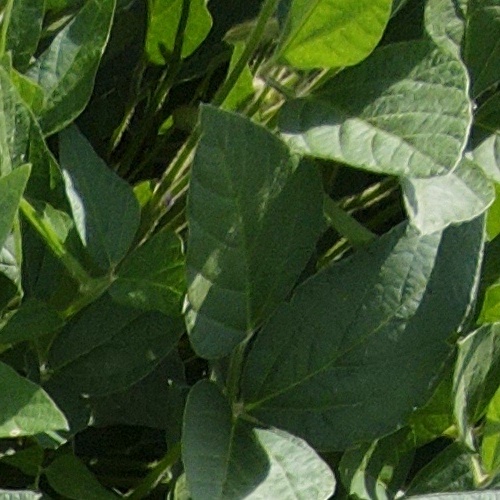
Label: Healthy